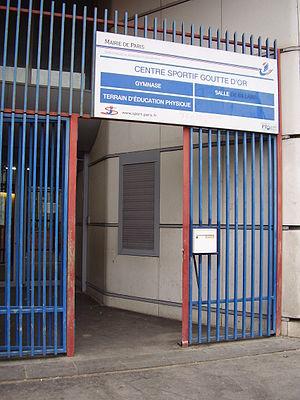
Centre Sportif Goutte d'Or"
Le quartier de la Goutte-d'Or est le 71ᵉ quartier administratif de Paris situé dans le 18ᵉ arrondissement, à l'est de la butte Montmartre. Il était rattaché avant 1860 à l'ancienne commune de La Chapelle.